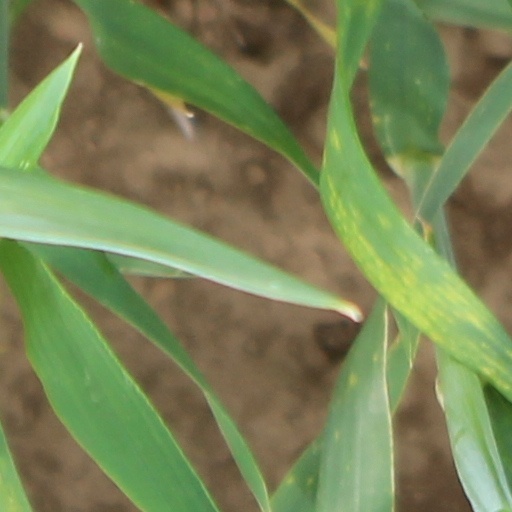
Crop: wheat